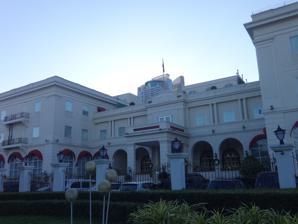
Building: Rizal Park Hotel
Country: Philippines
Year built: 1911
Rizal Park Hotel The facade of the hotel in 2019 Location within Philippines General information Location Manila , Philippines Address South Road Drive, T. M. Kalaw Avenue Extension , Ermita Coordinates 14°34′43.4″N 120°58′33.8″E / 14.578722°N 120.976056°E / 14.578722; 120.976056 Opening 26 July 2017 Owner Simon Lee-Paz Management Oceanville Hotel and Spa Corporation Design and construction Architect(s) William E. Parsons n Other information Number of rooms 107 Number of restaurants 2 Number of bars 1 Website rizalparkhotel.com.ph The Rizal Park Hotel (formerly the Manila Army and Navy Club ) is a 107-room, historic five-star hotel located along Manila Bay in Manila , Philippines . The hotel, which opened on 26 July 2017, occupies the Manila Army and Navy Club building following its demolition and redevelopment in 2014 by hotel developer Oceanville Hotel and Spa Corporation. Prior to the building's redevelopment, the building once served as the City Architect's Office and then as the Museo ng Maynila (Museum of Manila) before being abandoned for several years. History Main article: Manila Army and Navy Club The Rizal Park Hotel occupies the building of the Manila Army and Navy Club, a social club exclusive to US Army and Navy personnel stationed in the Philippines. The club was originally founded in 1898 at a site on the corner of P. Burgos Street and Nozaleda Street (now General Luna Street) in Intramuros , Manila. Following the completion of the Luneta Extension, a reclaimed land in front of the Luneta Park that was part of American architect and urban planner Daniel Burnham 's plan for the city of Manila, a piece of land in the extension was reserved for the club where the present building was constructed. Designed by architect William E. Parsons, the building was completed on 17 April 1911. The building shares the lot with the neighboring Manila Elks Club , a local branch of the fraternal lodge of the Benevolent and Protective Order of Elks . According to historian Manolo Quezon , the building was the "center of the American military's social life" in the Philippines from the time it was built until the outbreak of World War II in the Pacific in 1941. American military personnel and their families enjoyed amenities they typically enjoyed in the US during their stay at the building. The club had a swimming pool, a lawn tennis court, a dining area, a lounge area, a ballroom, a barber shop and even a shoeshine stand. It also had several rooms where American military personnel and their families can stay and rest. At the back of the building, there was a small dock where American navy personnel can be offloaded from their ships. With the outbreak of World War II, the Americans designated the building as a bomb shelter and evacuation center. When the invading Japanese forces arrived in Manila, they used the abandoned building as headquarters for senior officers. During the Battle of Manila in 1945 , the Japanese used it as a garrison and command post, before being burned, sustaining substantial damage to the roof and ballroom. After the combined Filipino and American forces recaptured the city, the US Army and Navy Engineering Corps rebuilt the building and it opened again on 1 December 1945. In the years that followed the war, the club experienced a decline in membership as American military personnel began to be shipped home. To continue attracting clients, the club decided to open the club's membership to civilians from the US and other countries. It also converted the large ballroom into a theater which hosted entertaining performances each night. Throughout the 1950s to the 1980s, the club was one of the famous hangout places for Manila's social elite. In 1980, the City of Manila took over the property and used it as the City Architect's Office but was abandoned after it showed signs of structural defects. It was subsequently used as a manufacturing site for the city's Christmas lanterns before becoming the site of the short-lived Museo ng Maynila in 2007. On 26 April 1991, the National Historical Institute (NHCP) declared the building a National Historical Landmark, thereby, becoming eligible for preservation as a historical site. Redevelopment For several years after the Museo ng Maynila closed, the Manila Army and Navy Club building was left in a state of disrepair. In 2014, the City of Manila, with the approval of the NHCP entered into a lease agreement with Oceanville Hotel and Spa Corporation for the renovation and use of the building as a five-star hotel. The redevelopment of the building started in 2014 with multiple consultants being tapped for the design and structural assessment of the building. After the assessment was completed, work began in the retrofitting of the building's columns using reinforced concrete. It was also decided, with the approval of the NHCP, including many of the original wrought-iron windows, wrought-iron railings and ceramic floor tiles inside the building, were also cleared, which caused controversy after photos of the clearing operation circulated in social media. Following Oceanville's presentation of the final plan for the building, the NHCP withdrew its cease-and-desist order provided that no additional demolition of the building's historical components will be conducted without the agency's approval. By 2015, the redevelopment of the building resumed but it caused controversy again after a claim from environmentalists with regards to the trees. It drew criticism from heritage conservationists and environmentalists, but according to the developer, 13 trees were earth-balled and replanted in another location, all with the approval of the Department of Environment and Natural Resources . The redevelopment of the building reportedly costs P2.4 billion. Reopening The Rizal Park Hotel had its soft opening and grand launch on 26 July 2017. The launch was attended by Philippine president Rodrigo Duterte who, in his speech, said: "The American-owned Army and Navy Club, it's now so beautiful, much may be prettier than the original one. What is very consoling is that all of the American properties are already in the hands of the Chinese. Very good." According to Oceanville Hotel and Spa president Cornelio Abdon, the boutique five-star hotel has 110 rooms, categorized as Standard, Deluxe, Junior Suite, Premier Suite, Premier Suite with Ante Room and Army Navy Club Suite. External links Media related to Rizal Park Hotel at Wikimedia Commons References